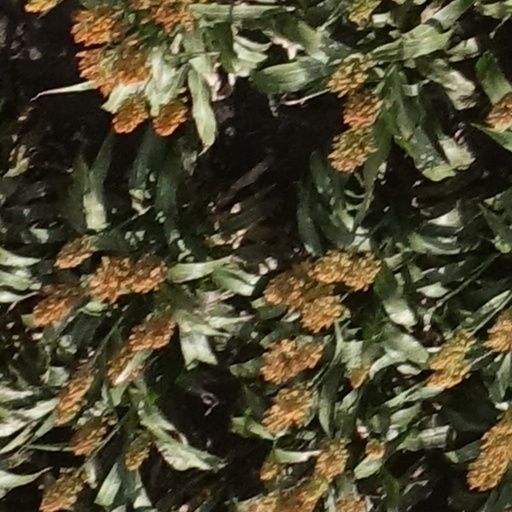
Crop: sorghum